Māgha Pūjā

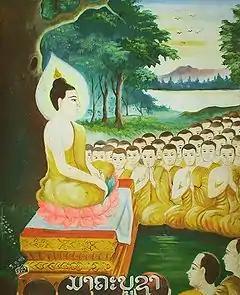
The Buddha giving a discourse on Māgha Pūjā

Māgha Pūjā (also written as Makha Bucha Day, Meak Bochea) is a Buddhist festival celebrated on the full moon day of the third lunar month in Cambodia, Laos, Thailand, Sri Lanka and on the full moon day of Tabaung in Myanmar. It is the second most important Buddhist festival after Vesak; it celebrates a gathering that was held between the Buddha and 1,250 of his first disciples, which, according to tradition, preceded the custom of periodic recitation of discipline by monks. On the day, Buddhists celebrate the creation of an ideal and exemplary community, which is why it is sometimes called Saṅgha Day, the Saṅgha referring to the Buddhist community, and for some Buddhist schools this is specifically the monastic community. In Thailand, the Pāli term Māgha-pūraṇamī is also used for the celebration, meaning 'to honor on the full moon of the third lunar month'. Finally, some authors referred to the day as the Buddhist All Saints Day.